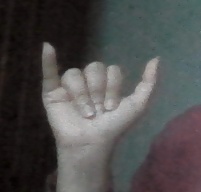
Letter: ya